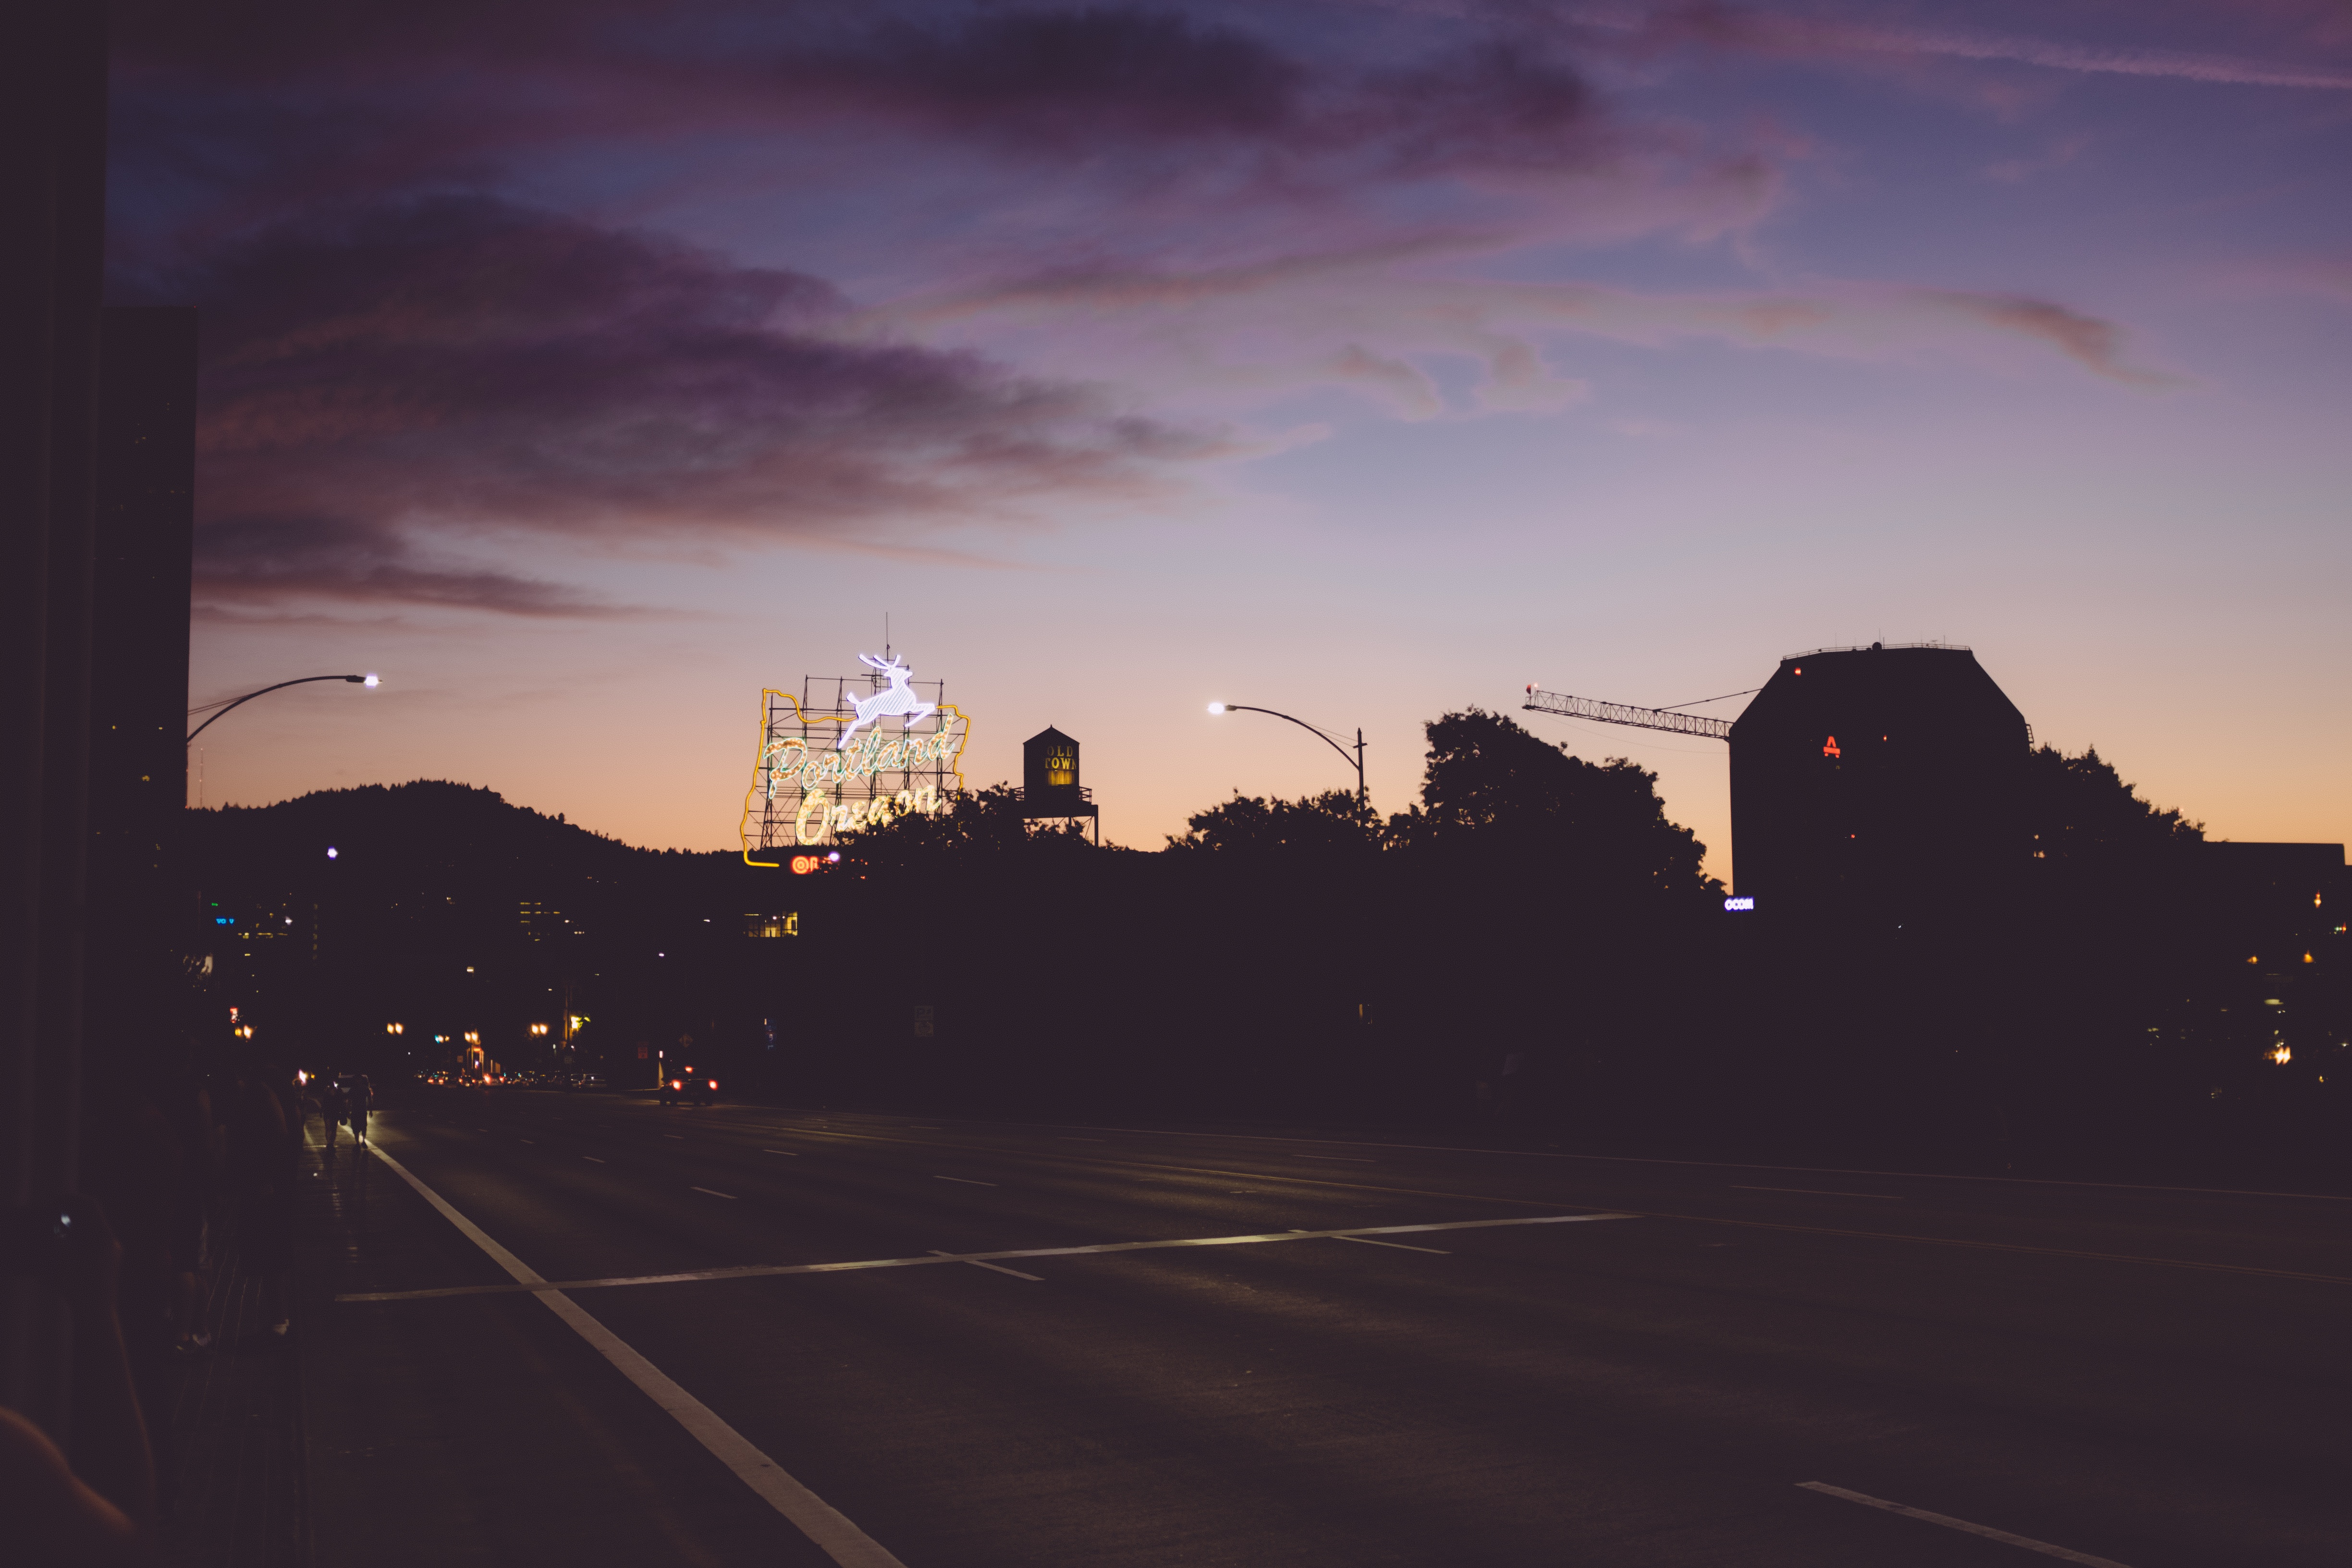
horizon, light, cloud, sky, sun, sunrise, sunset, skyline, night, sunlight, morning, dawn, city, cityscape, dusk, evening, darkness, atmospheric phenomenon, atmosphere of earth